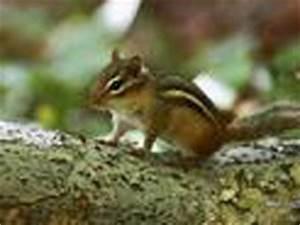
squirrel